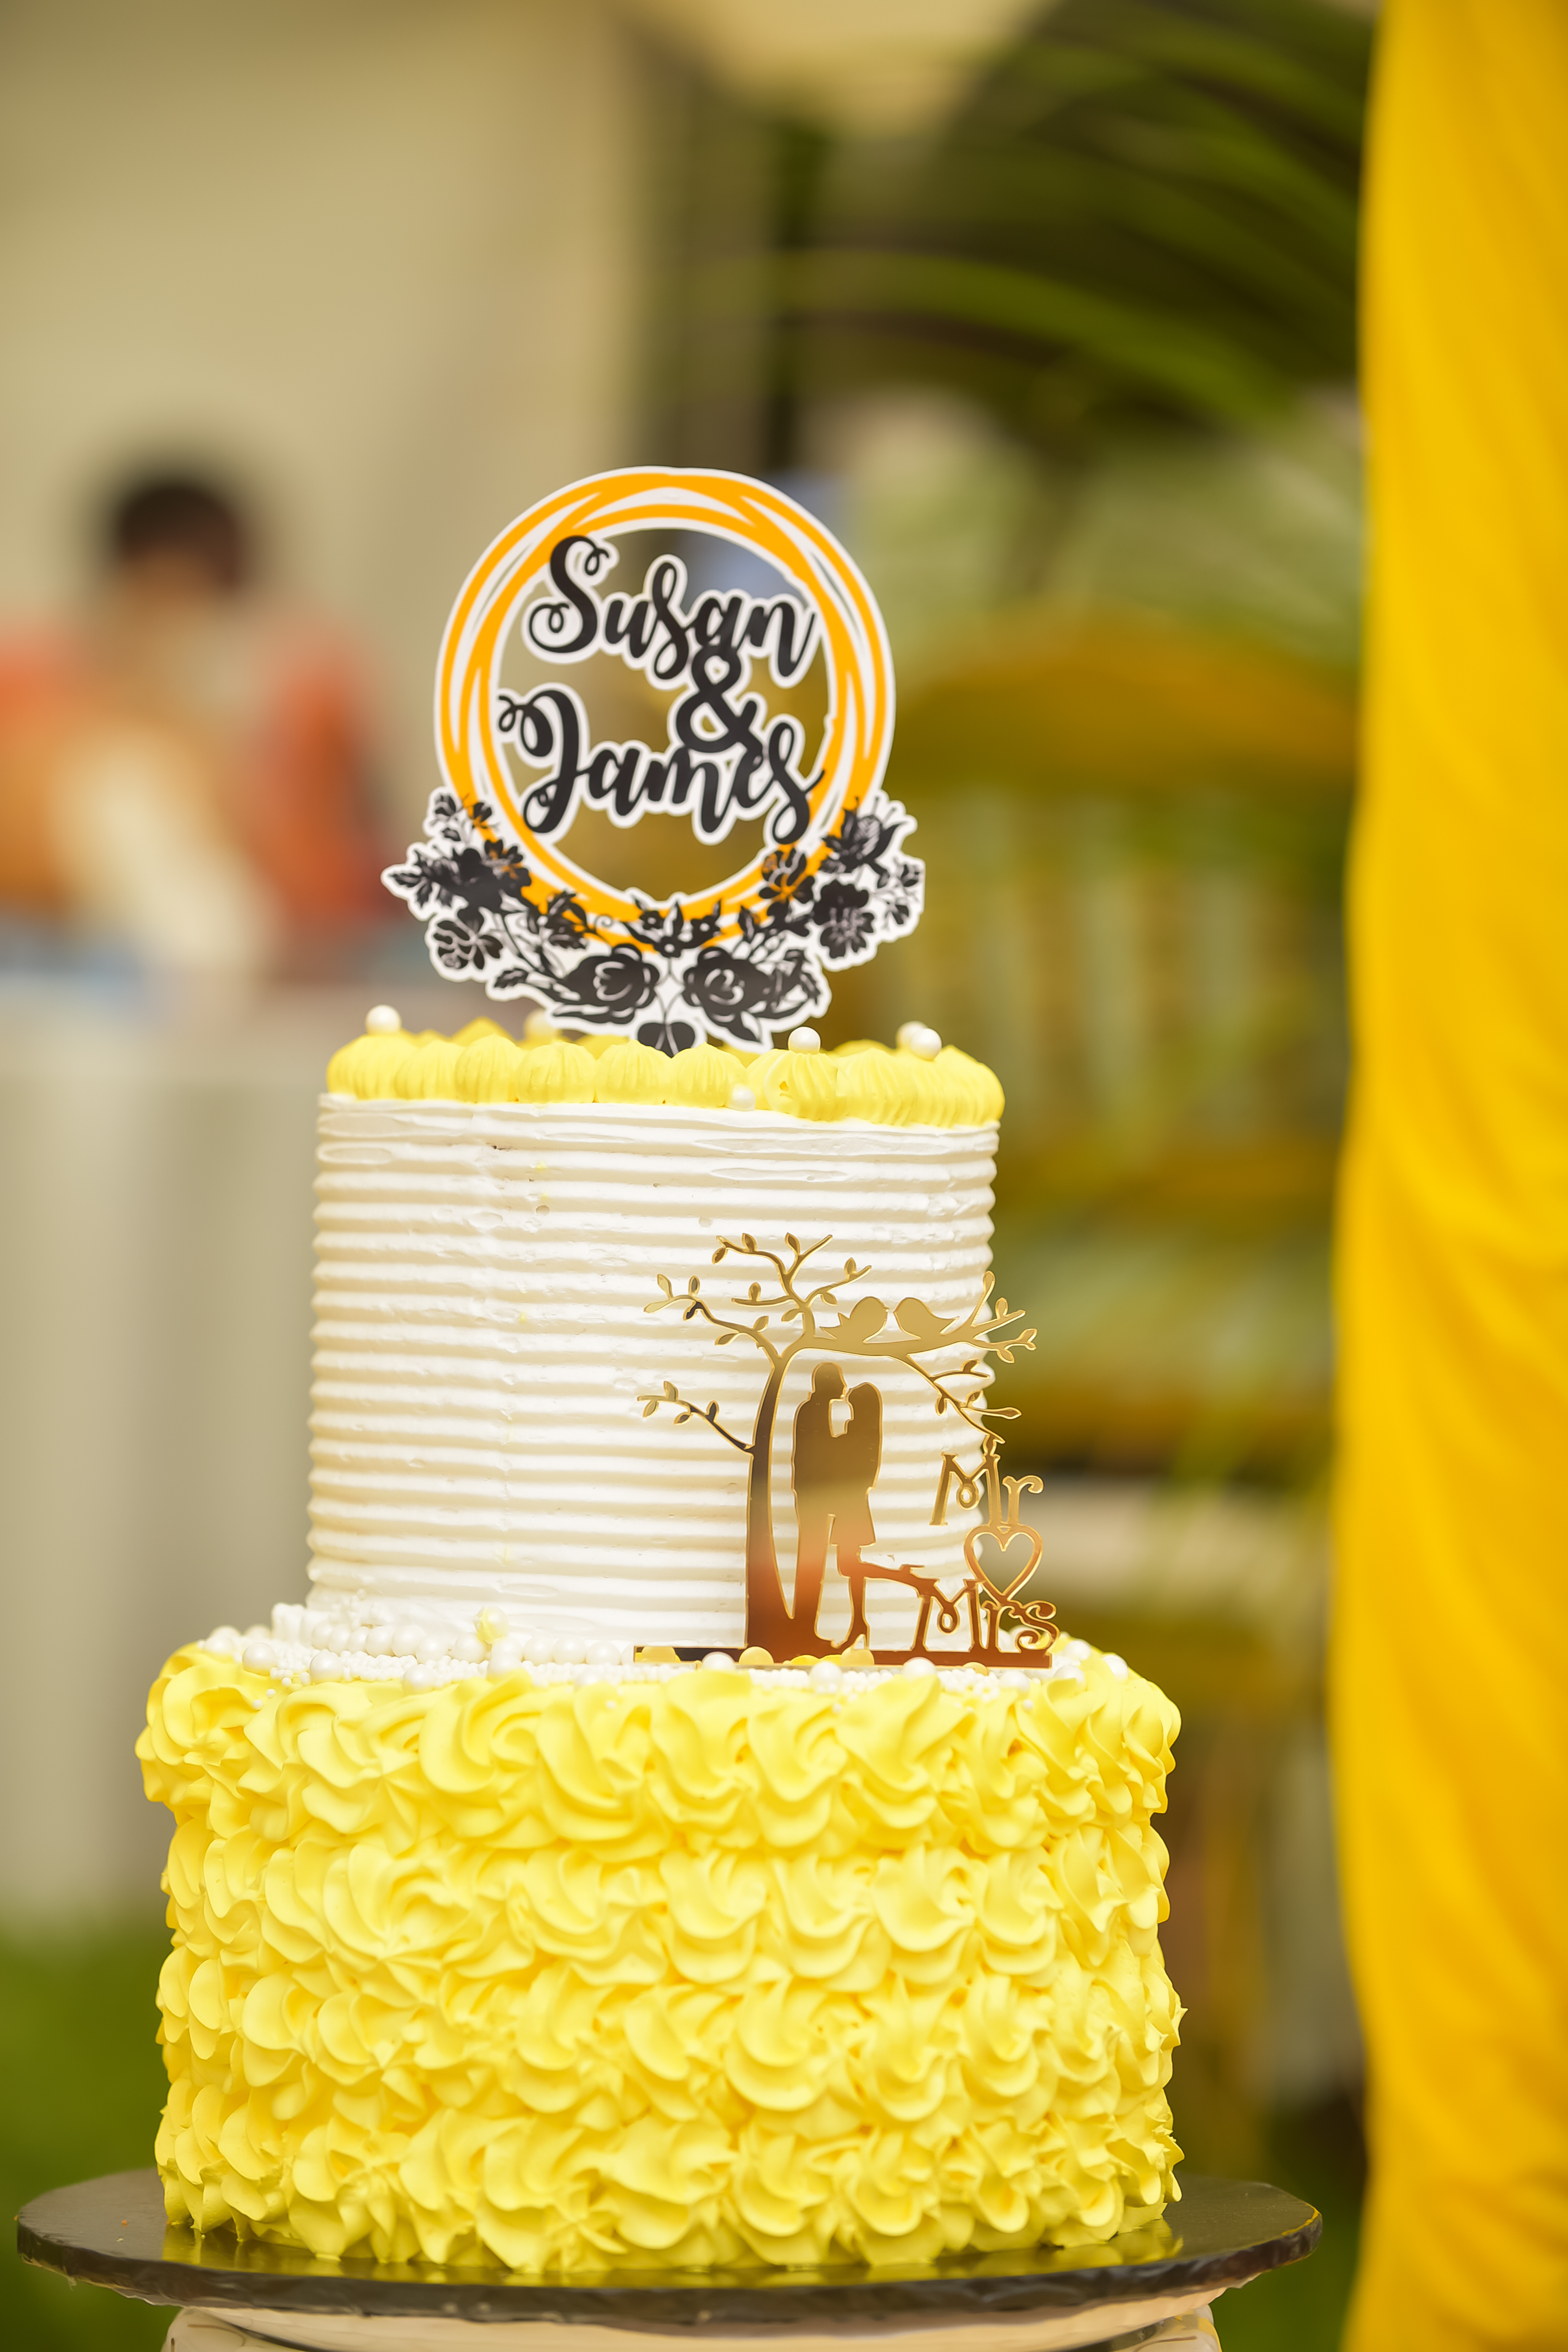
art, yellow, cake, sweetness, cuisine, dessert, food, baked goods, ingredient, cake decorating, Cake decorating supply, sugar cake, buttercream, logo, icing, fondant, cream, baking, wedding ceremony supply, birthday, sugar paste, party, birthday cake, costume accessory, dish, dairy, royal icing, pastry, kuchen, wedding cake, snack, cake stand, costume hat, torte, birthday party, vanilla